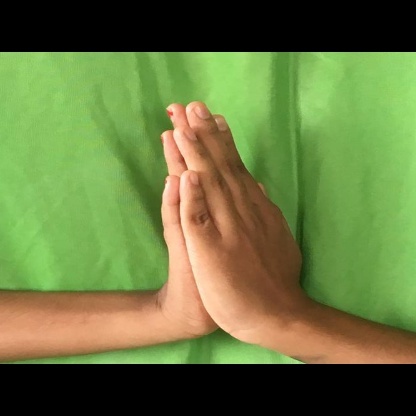
Mudra: Anjali